Asana

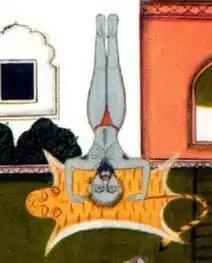
Headstand ("Kapala Asana") from 1830 manuscript of "Joga Pradipika"

The eight limbs are, in order, the yamas (codes of social conduct), niyamas (self-observances), asanas (postures), pranayama (breath work), pratyahara (sense withdrawal or non-attachment), dharana (concentration), dhyana (meditation), and samadhi (realization of the true Self or Atman, and unity with Brahman, ultimate reality).